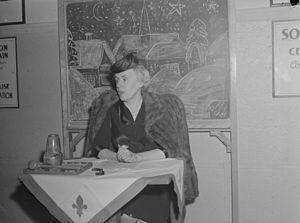
Thérèse Casgrain donne une conférence à la Coopérative de consommation La Familiale située rue Saint-Hubert| à Montréal. Elle a un manteau de fourrure sur les épaules.
Thérèse Forget Casgrain est une réformatrice, une féministe et une femme politique canadienne.